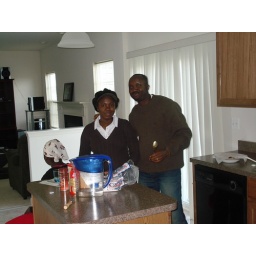
The kitchen is my favorite place in my house